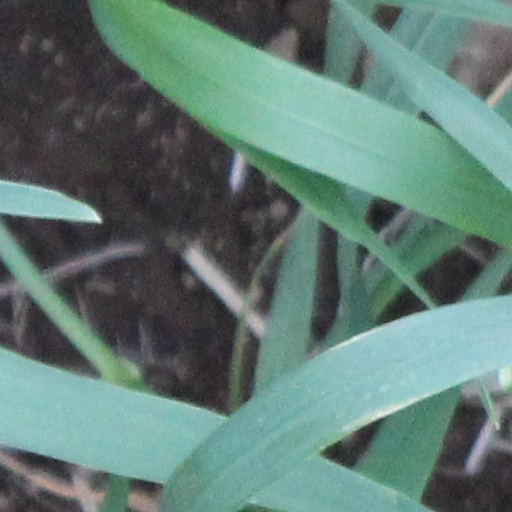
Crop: wheat